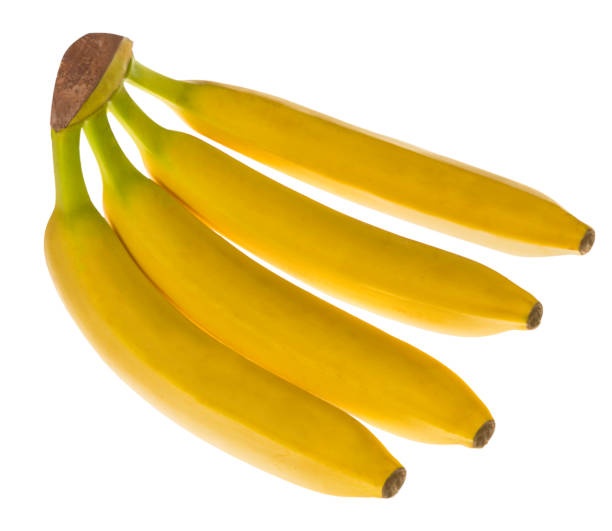
Label: banana